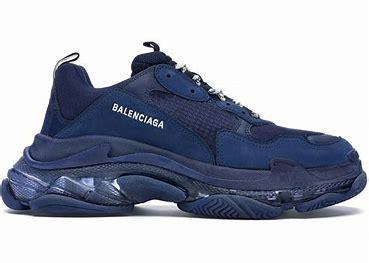
Brand: Balenciaga
Model: Triple S